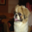
Label: dog